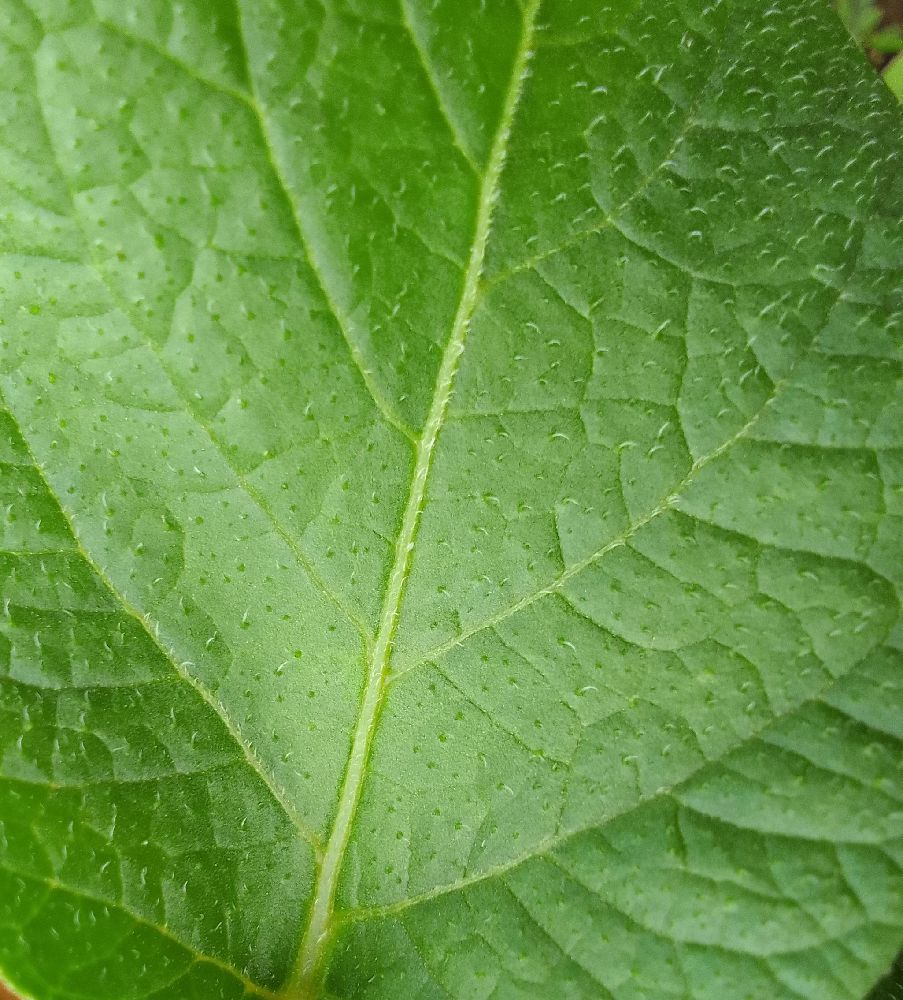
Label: Healthy